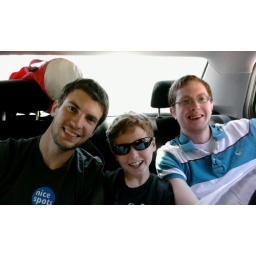
3 boys in car